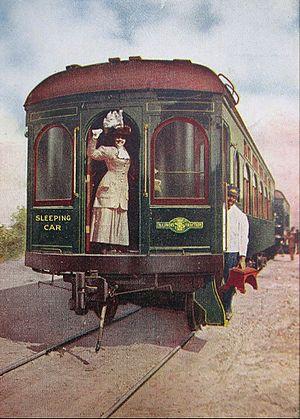
L'Illinois Terminal Railroad était un chemin de fer de classe I; connu sous le nom d'Illinois Traction System jusqu'en 1937, c'était un chemin de fer électrifié interurbain très actif, dont le service voyageur et marchandise s'exerça dans le centre et le sud de l'État de l'Illinois de 1896 à 1982. Lors de la Dépression, l'Illinois Traction System connut une crise financière qui l'obligea à se réorganiser sous le nom d'Illinois Terminal Railroad; ce nom fut adopté car il était représentatif du rôle d'interconnexion qu'il jouait avec d'autres chemins de fer à vapeur dans les gares terminus de Peoria, Illinois, Danville, et St. Louis. Le service voyageur interurbain diminua progressivement et s'arrêta en 1956. L'activité fret se poursuivit mais fut handicapée par l'étroitesse des rues de certaines villes obligeant l'adoption de courbes serrées. En 1986, l'ITR fut absorbé par un consortium de chemins de fer d'interconnexion.